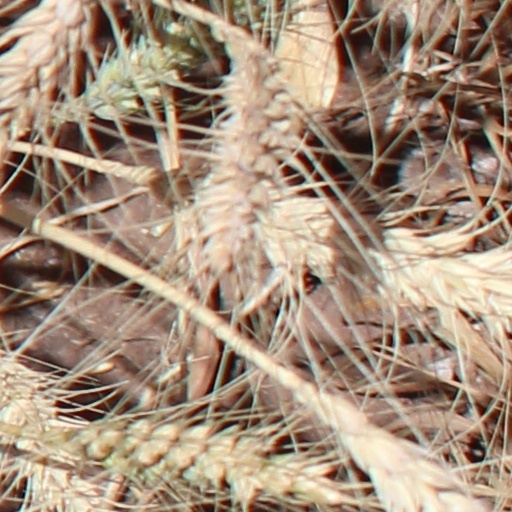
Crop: wheat